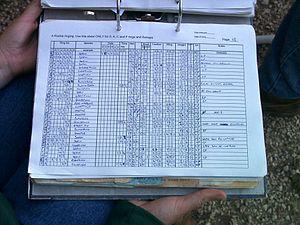
La formule alaire est une technique de biométrie en vue de déterminer l'espèce du spécimen étudié. Cette technique est utilisée sur les insectes et sur les oiseaux lors des séances de baguages notamment. Elle est particulièrement importante pour les espèces ne disposant pas de signes distinctifs marqués.